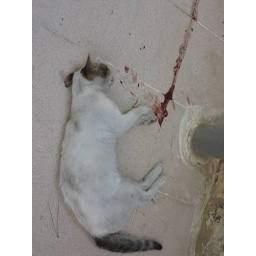
try opening the door to your house in the morning and finding this on your doorstep.